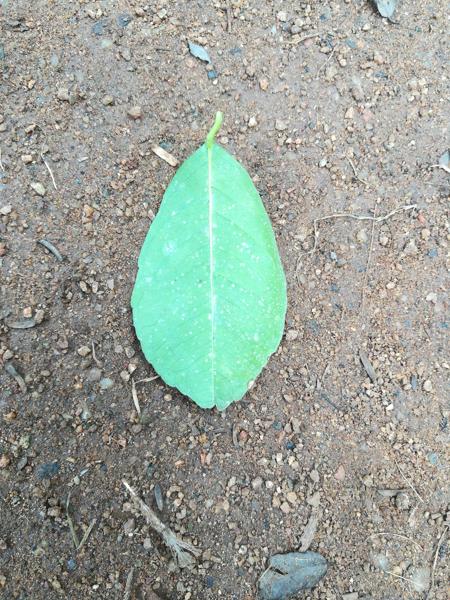
Plant: Citron lime (herelikai)